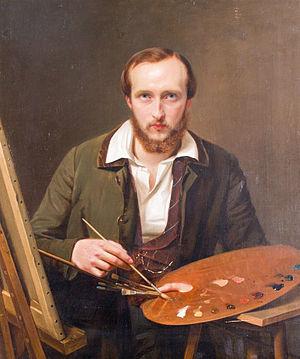
Felix Schadow, né le 21 juin 1819 à Berlin et mort le 25 juin 1861 dans la même ville, est un peintre allemand. Il est le fils de Johann Gottfried Schadow et le demi-frère de Wilhelm von Schadow et de Rudolf Schadow.